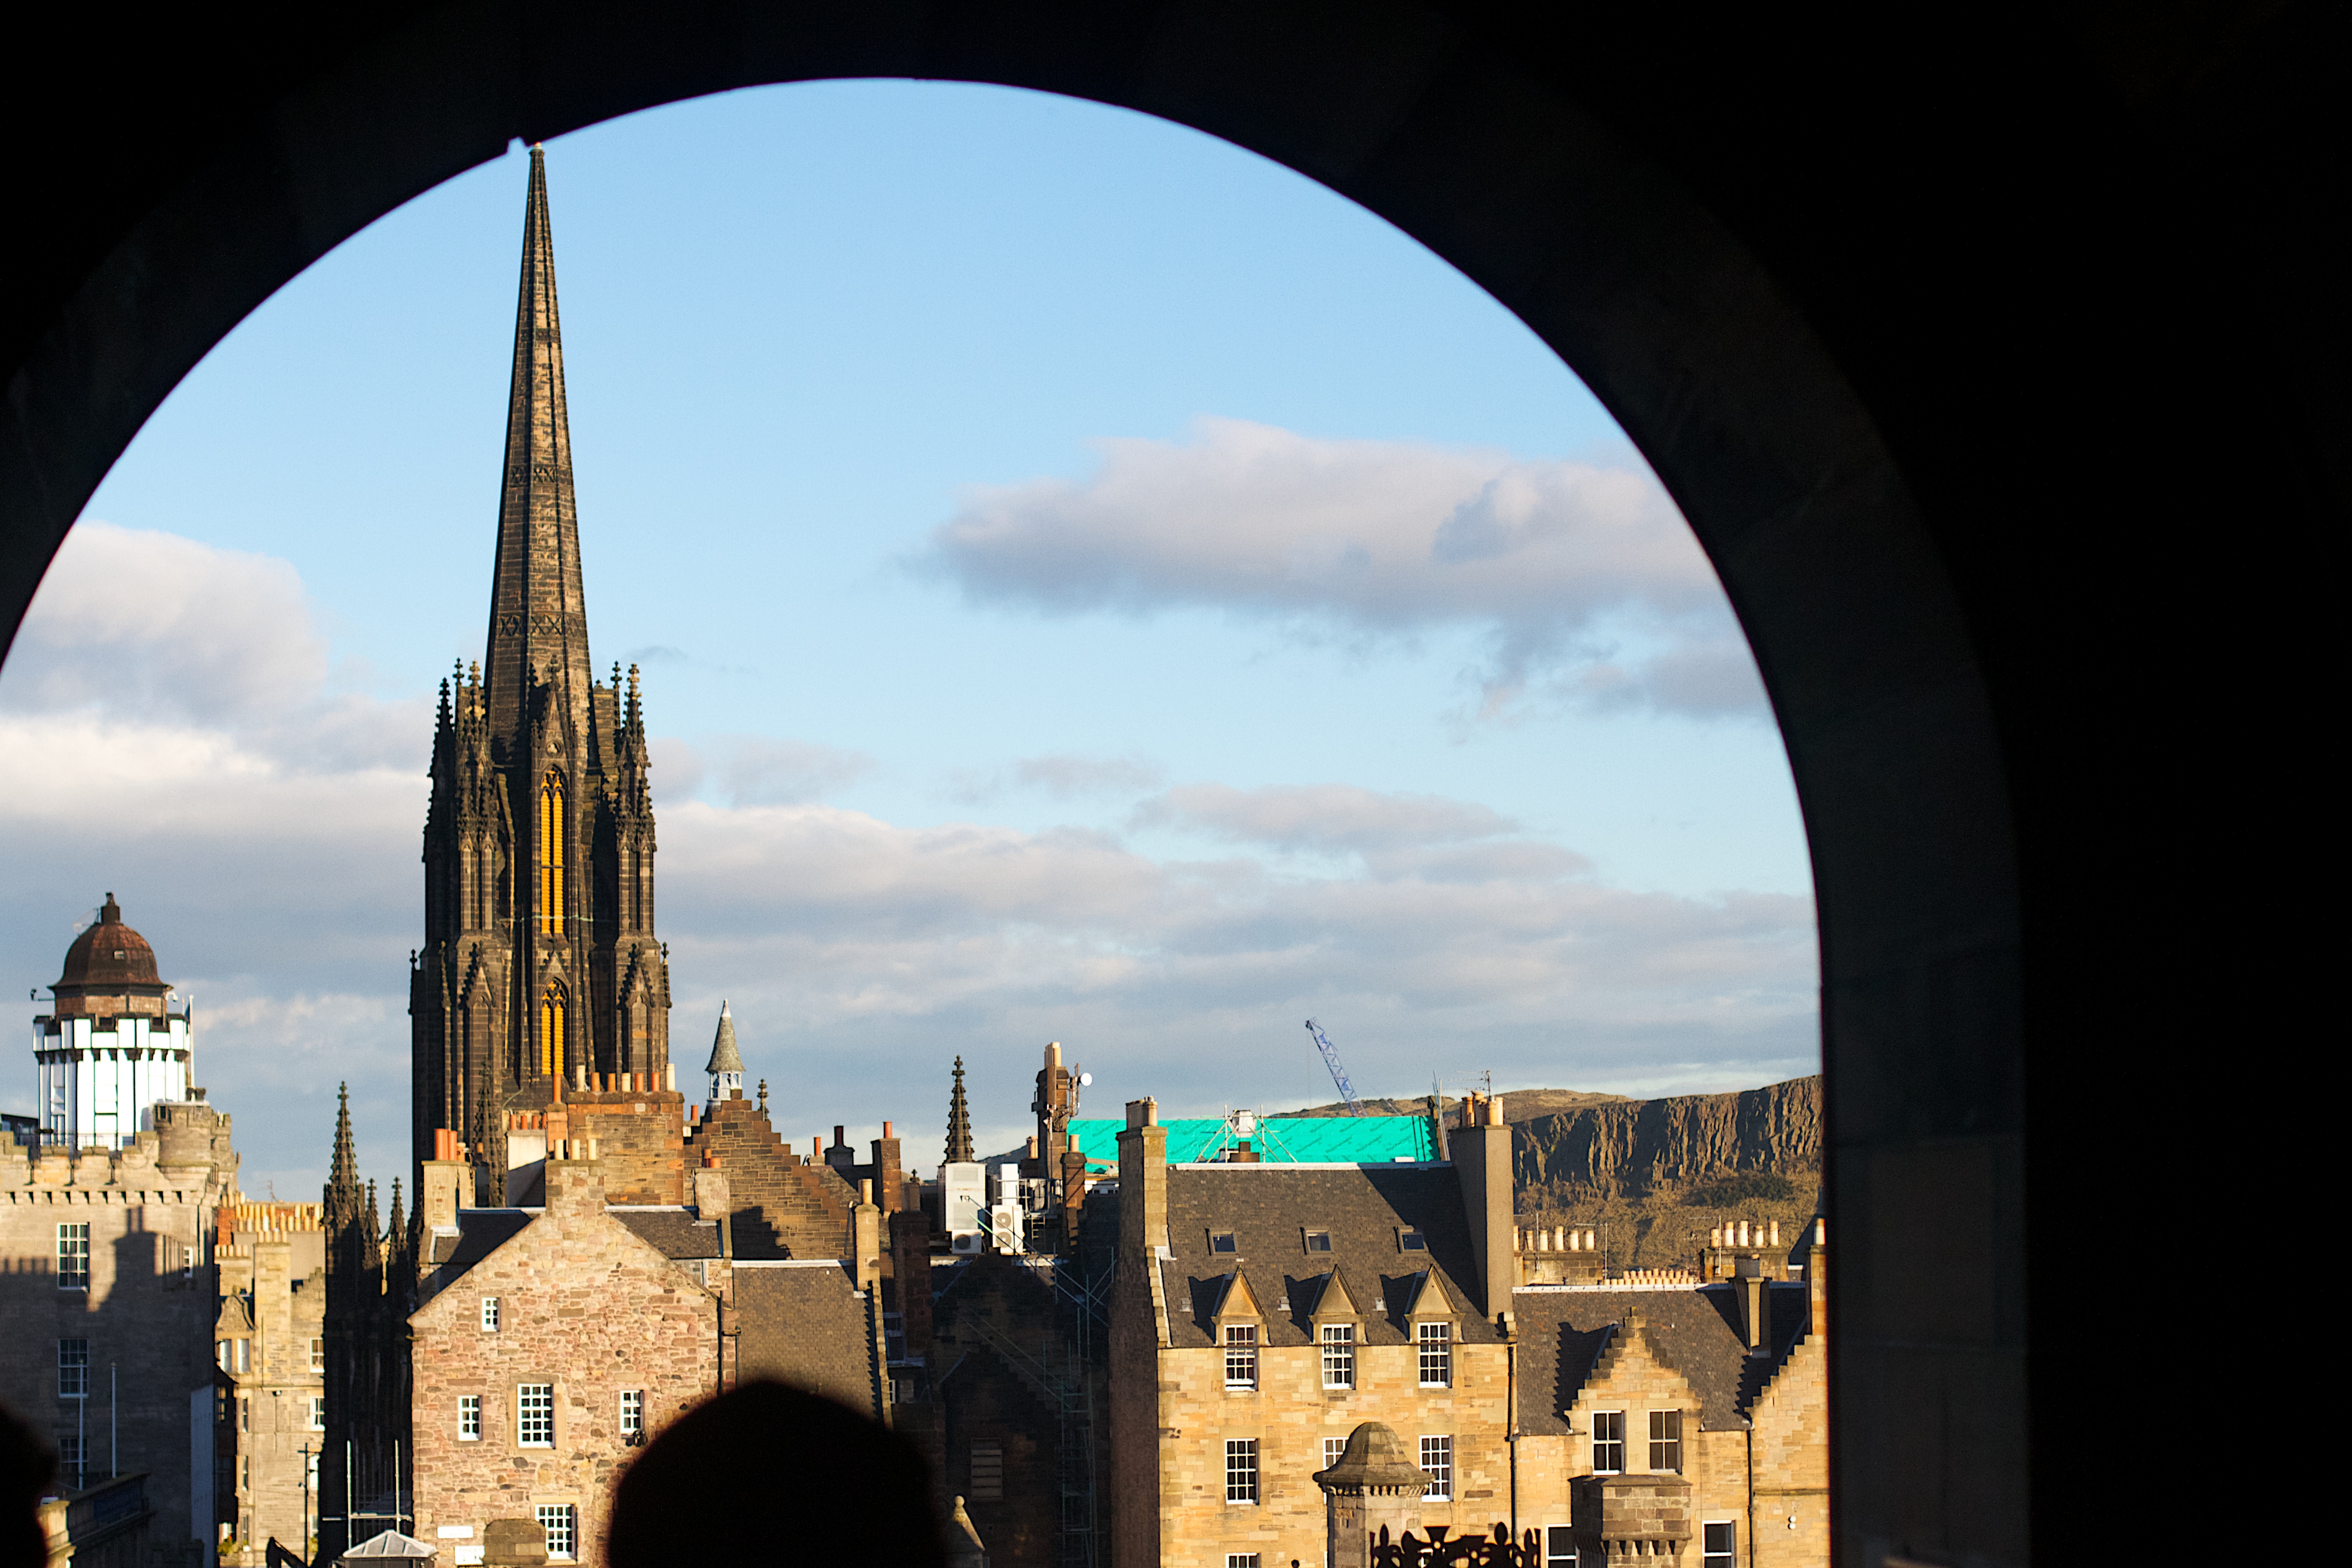
architecture, photography, cityscape, arch, landmark, cathedral, tourism, cool image